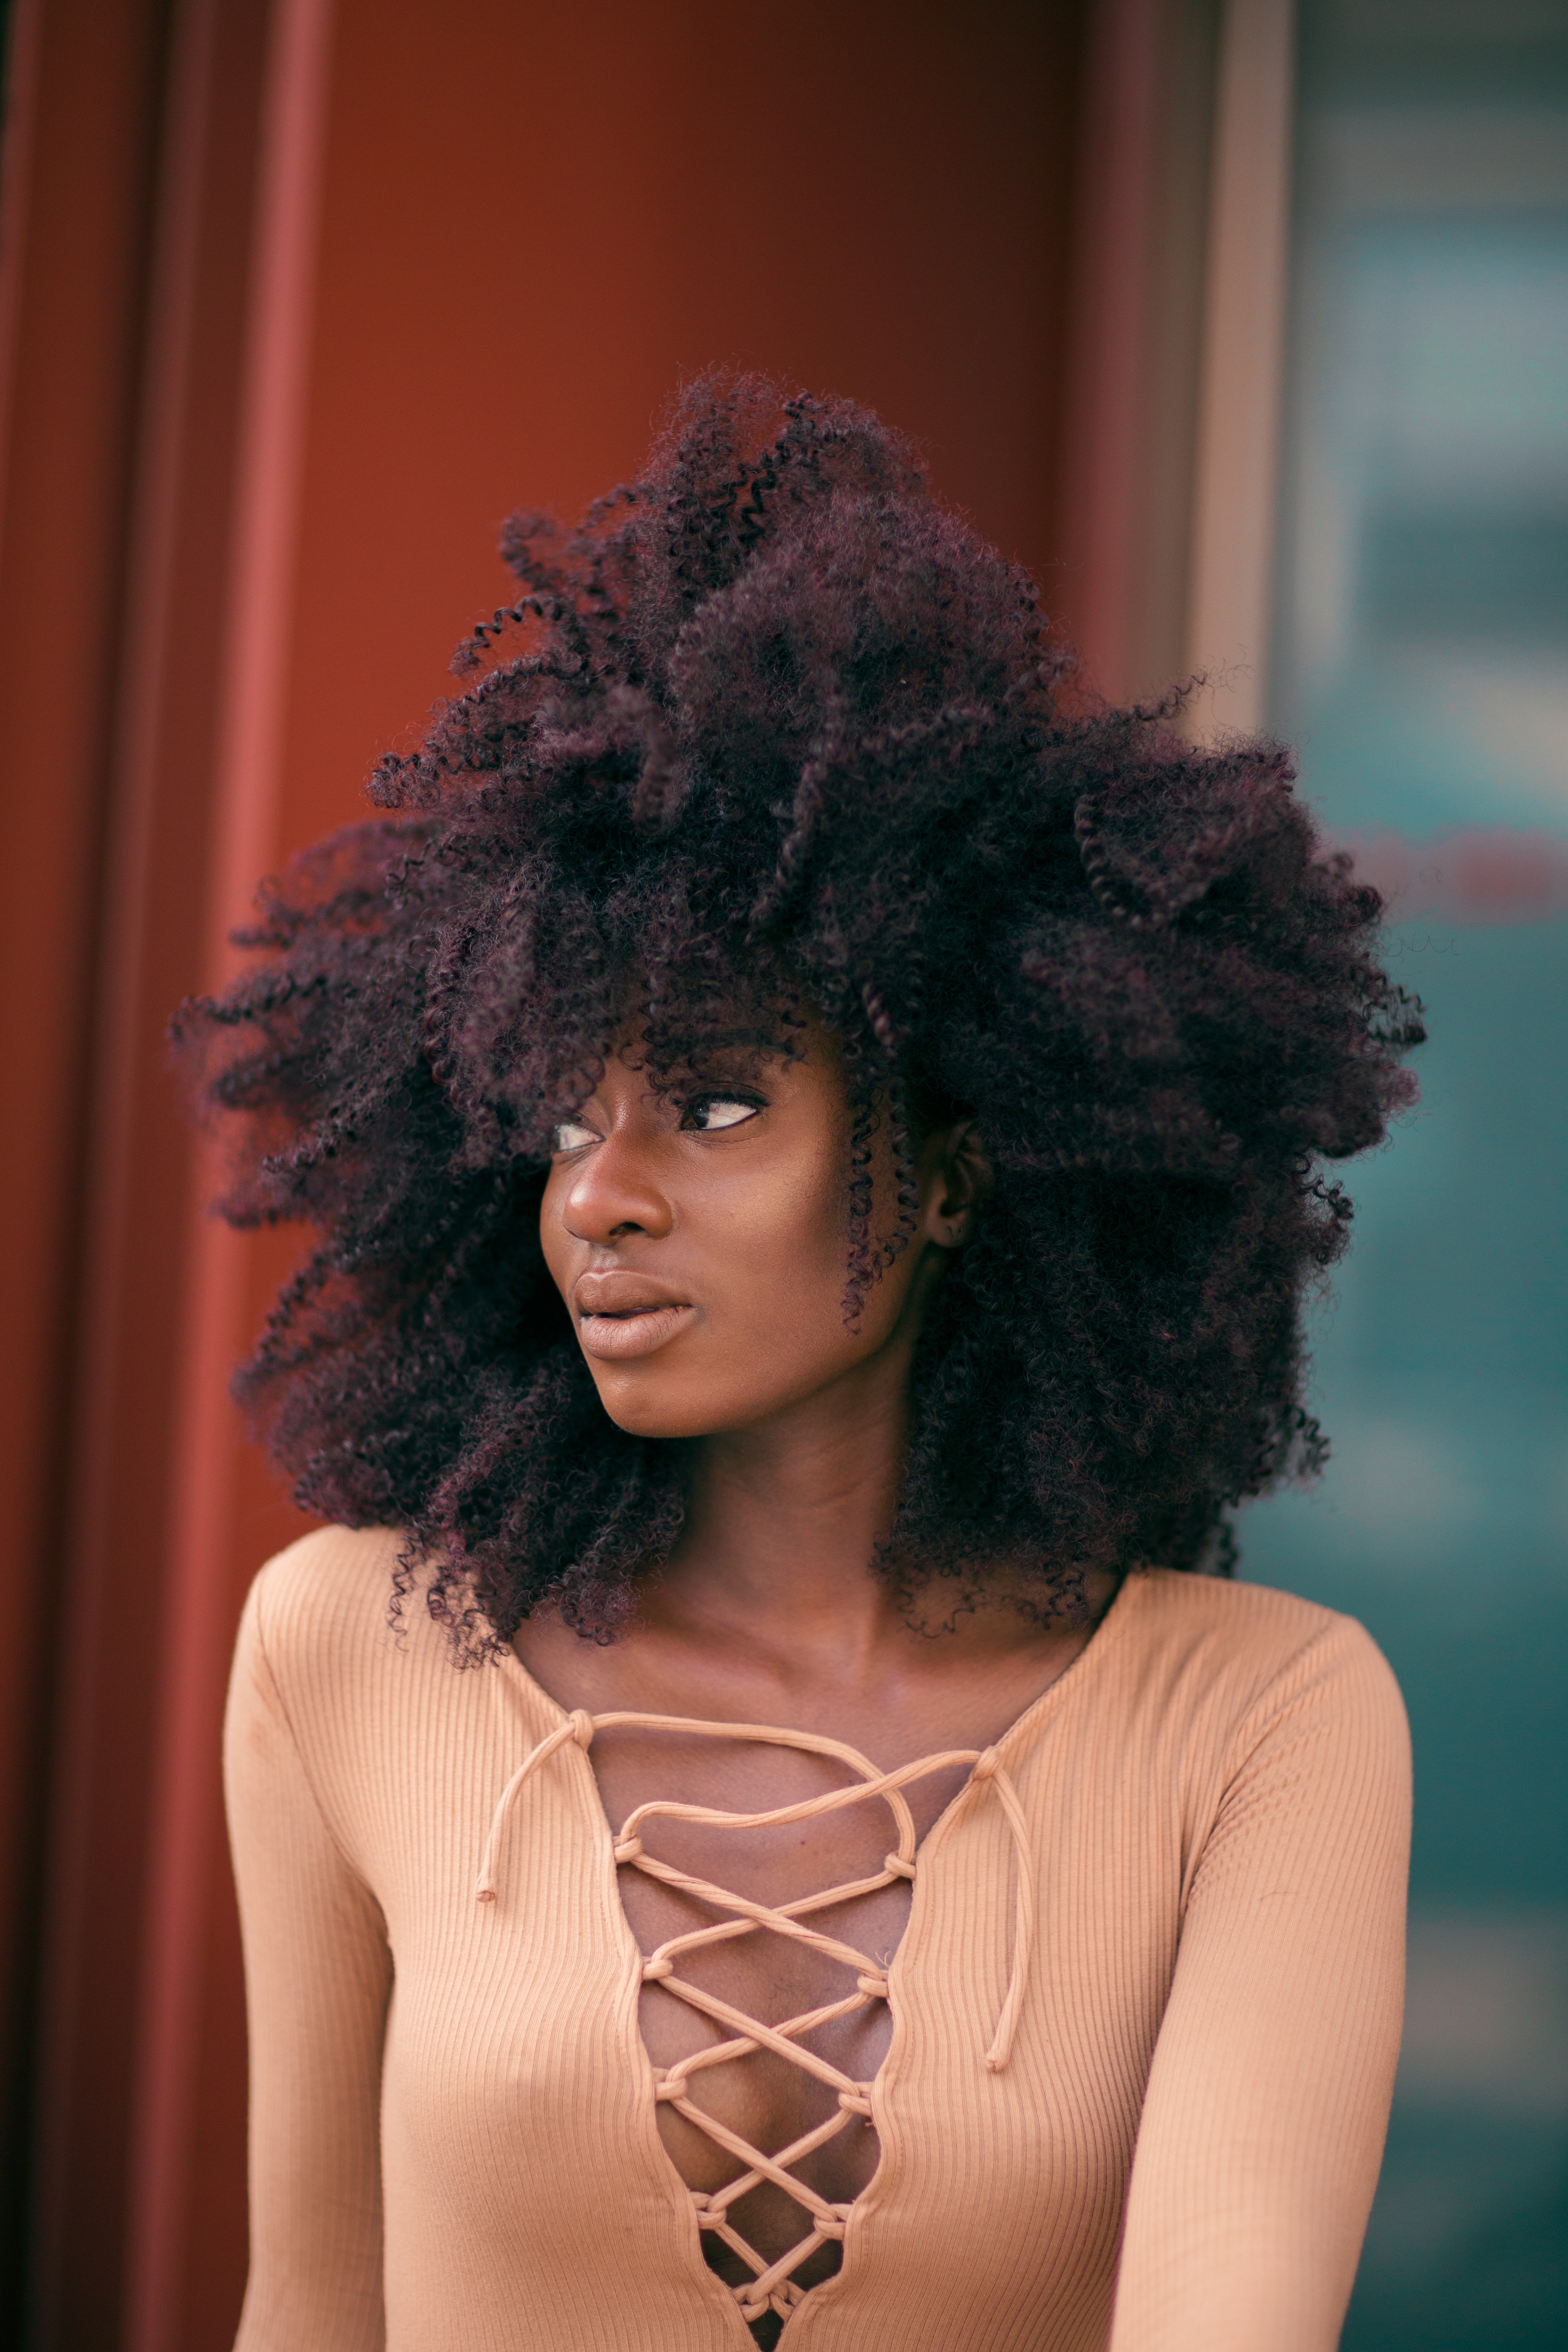
girl, hair, model, fashion, hairstyle, long hair, afro, black hair, beauty, wig, fashion model, brown hair, hair coloring